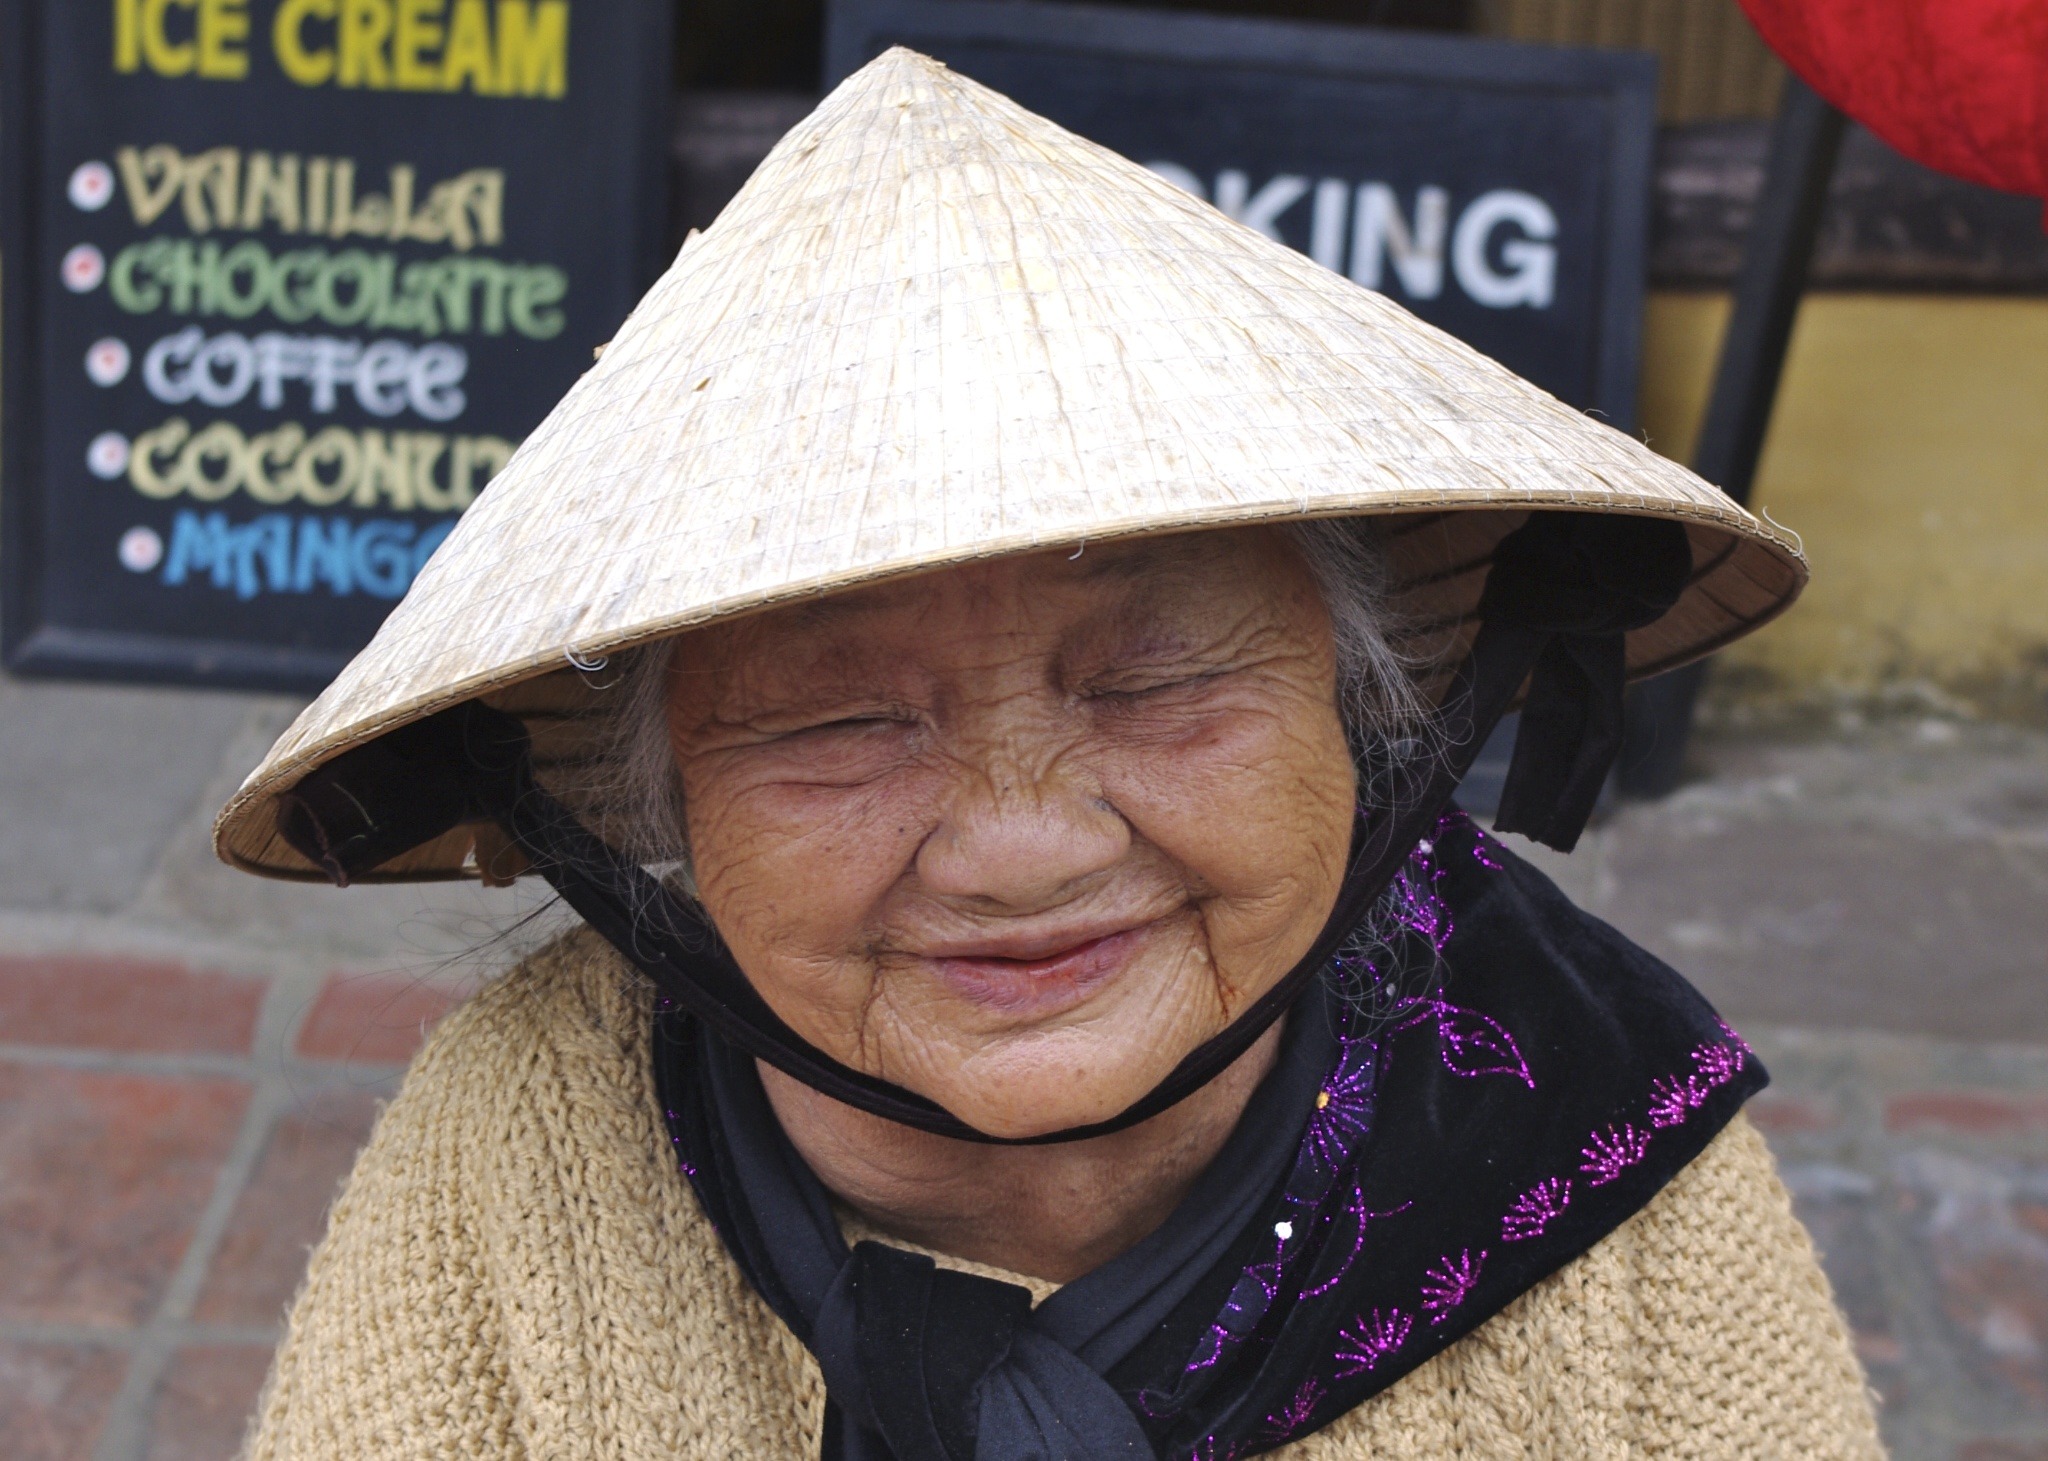
man, person, people, hat, smile, viet nam, head, vietnam, hoi an, viet, vietnam woman, viet nam person